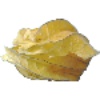
Label: Physalis with Husk 1